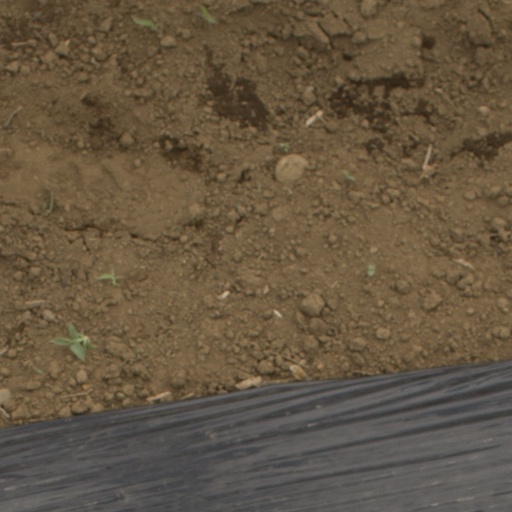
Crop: Jerusalem artichoke